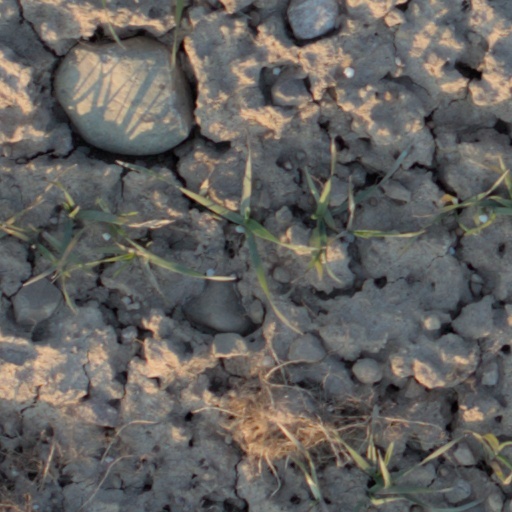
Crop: wheat